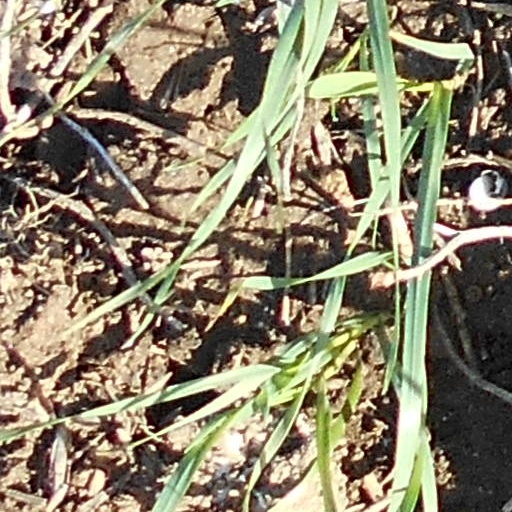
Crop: wheat